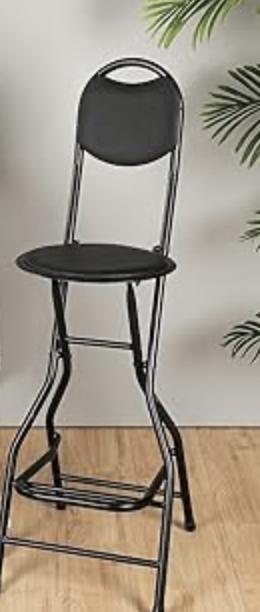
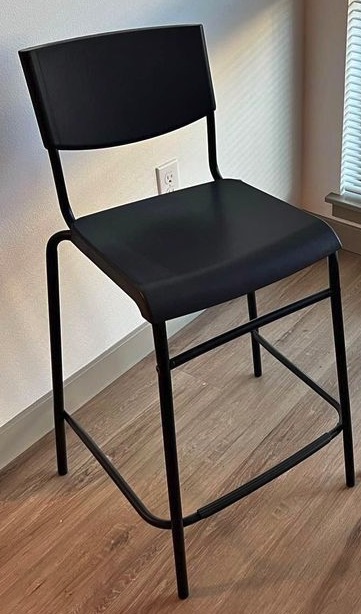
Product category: stool
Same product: no